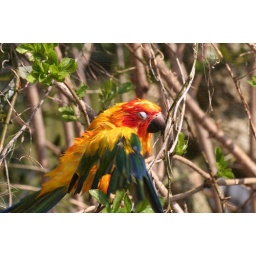
Parrot bath in the tree